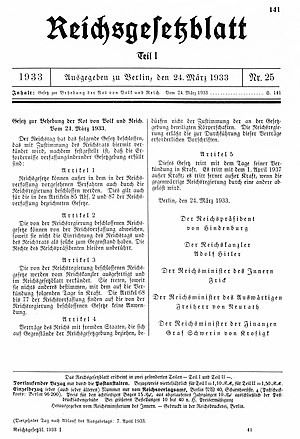
Bemyndigelsesloven
Ermächtigungsgesetz
Bemyndigelsesloven var en lov udstedt 24. marts 1933 i Tyskland efter rigsdagsbranden, som begyndte 27. februar 1933.